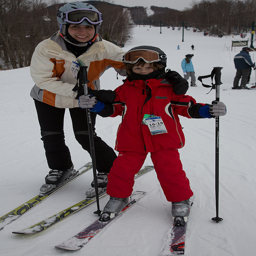
A woman and a child standing in the snow.
A couple of people with some skis in the snow.
An adult helping a child to retain his balance on a ski slope.
A woman is helping a boy to ski.
A woman and a girl ski together down a kids' slope.